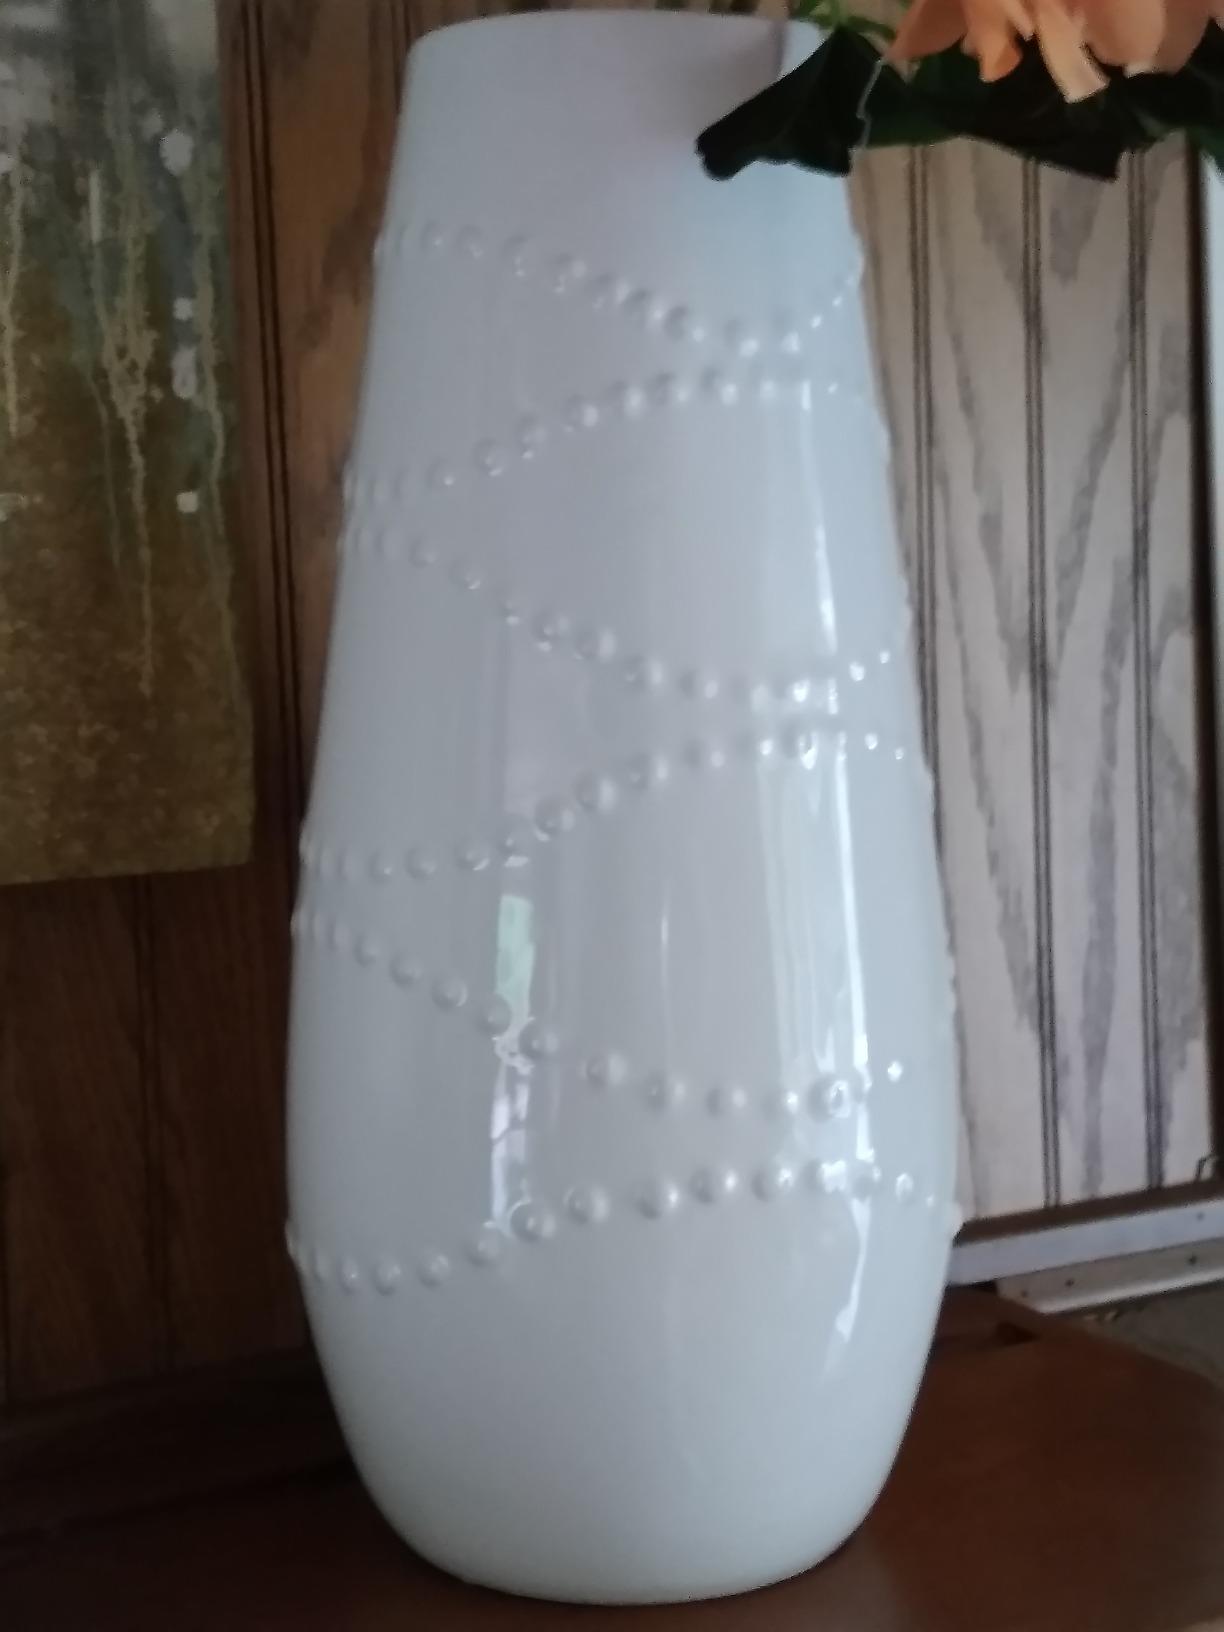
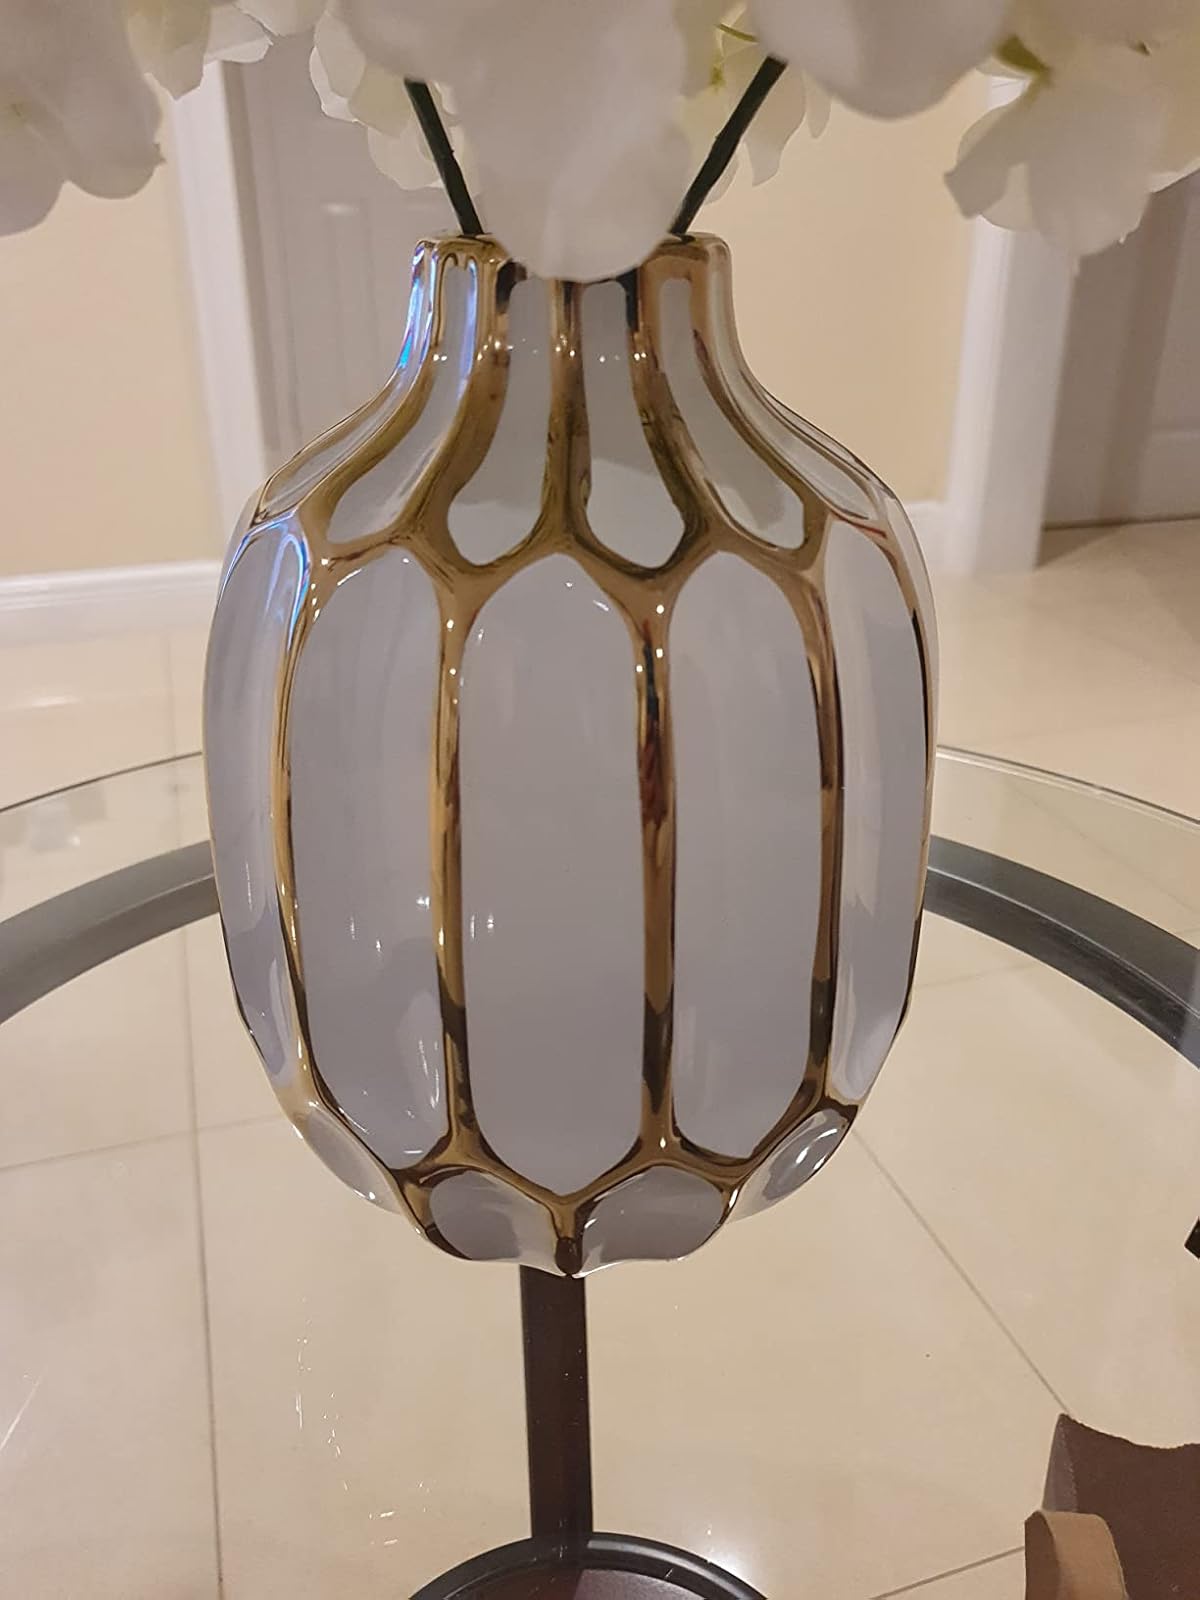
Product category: vase
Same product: no